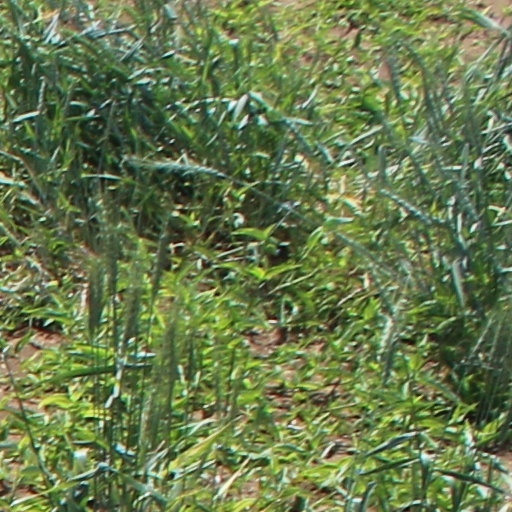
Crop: wheat